History of smallpox

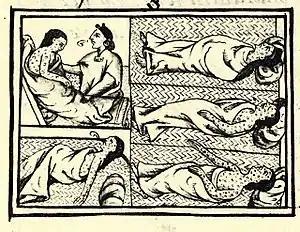
Indigenous victims (likely smallpox), "Florentine Codex" (compiled 1540–1585)

One of the oldest records of what may have been an encounter with smallpox in Africa is associated with the elephant war circa AD 568 CE, when after fighting a siege in Mecca, Ethiopian troops contracted the disease which they carried with them back to Africa.